Surname

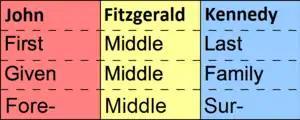
First/given/forename, middle, and last/family/surname with John Fitzgerald Kennedy as example. This shows a structure typical for Anglophonic cultures (and some others). Other cultures use other structures for full names.

In many societies, a surname, family name, or last name is the mostly hereditary portion of one's personal name that indicates one's family. It is typically combined with a given name to form the full name of a person, although several given names and surnames are possible in the full name. In modern times most surnames are hereditary, although in most countries a person has a right to change their name.